My Sassy Girl (2008 film)

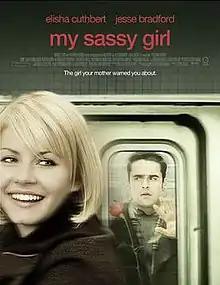
Promotional poster

My Sassy Girl is a 2008 romantic comedy film and the remake of the 2001 South Korean film of the same name. It stars Elisha Cuthbert and Jesse Bradford and was directed by Yann Samuell. Both films are based on a true story told in a series of blog posts written by Kim Ho-sik, who later adapted them into a novel. The film is set in New York City's Central Park and Upper East Side. Samuell, describes the film as "a fable about destiny, " while Bradford described it as "a romantic comedy about how they pull each other to a more healthy place by virtue of their relationship."